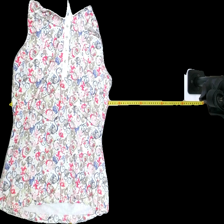
View: front
Type: Tank top
Category: Ladies
Brand: Not Applicable
Colors: White, Black, Multicolor, Blue, Green, Yellow, Pink, Red, Grey, Beige
Material: 88%polyester 12%elastane
Pattern: Floral print
Cut: Regular, Collar
Size: M
Season: All
Trend: Sports
Stains: No
Price range: 50-100
Recommended usage: Reuse